Ohlone/Chynoweth station

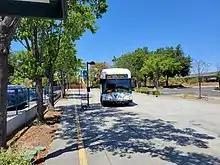
The bus bays at Ohlone/Chynoweth station.

Ohlone/Chynoweth station is located near the intersection of State Route 87 and State Route 85 in southern San Jose, California. Nearby Gunderson High School is served by this station. Ohlone/Chynoweth is very close to the Westfield Oakridge shopping mall.